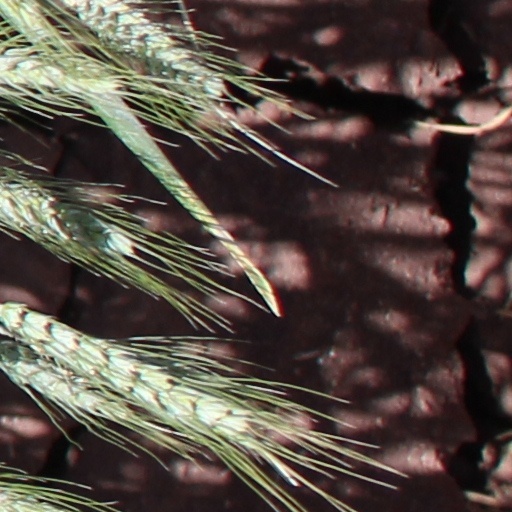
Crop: wheat